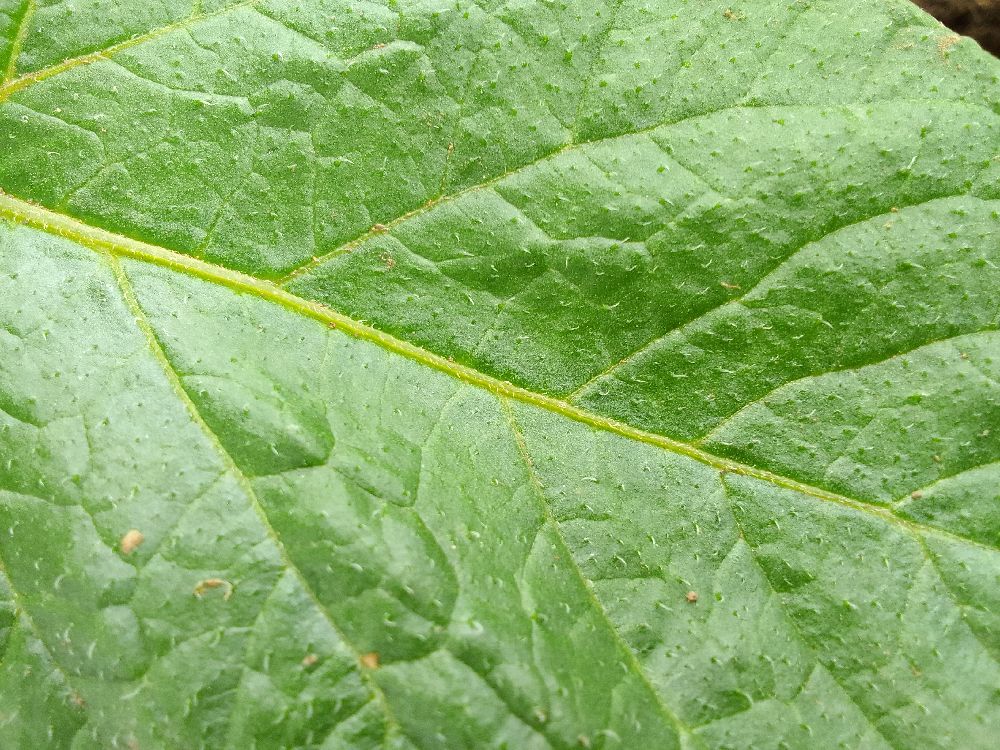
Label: Healthy